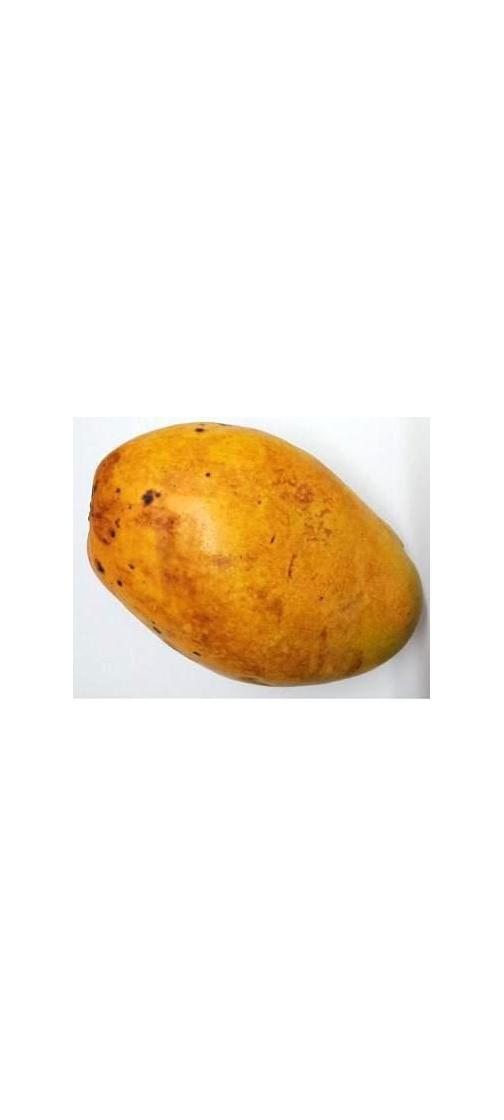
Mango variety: Bari-11